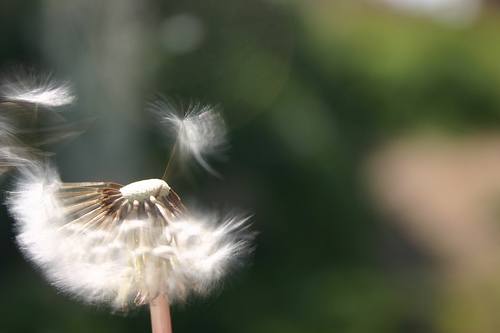
Flower: dandelion